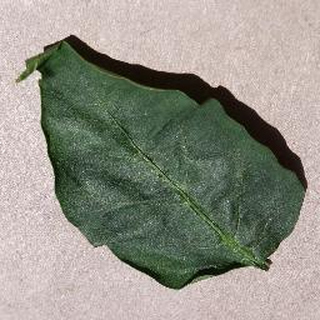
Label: healthy_bell_pepper